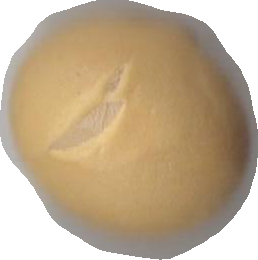
Variety: Dega